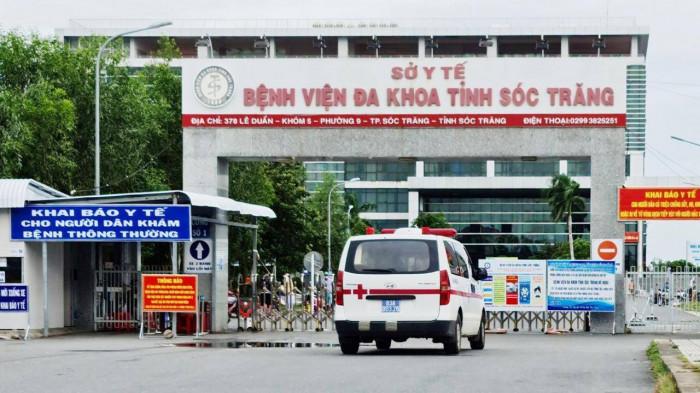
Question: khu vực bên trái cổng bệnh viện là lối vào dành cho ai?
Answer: lối vào dành cho người dân khám bệnh thông thường